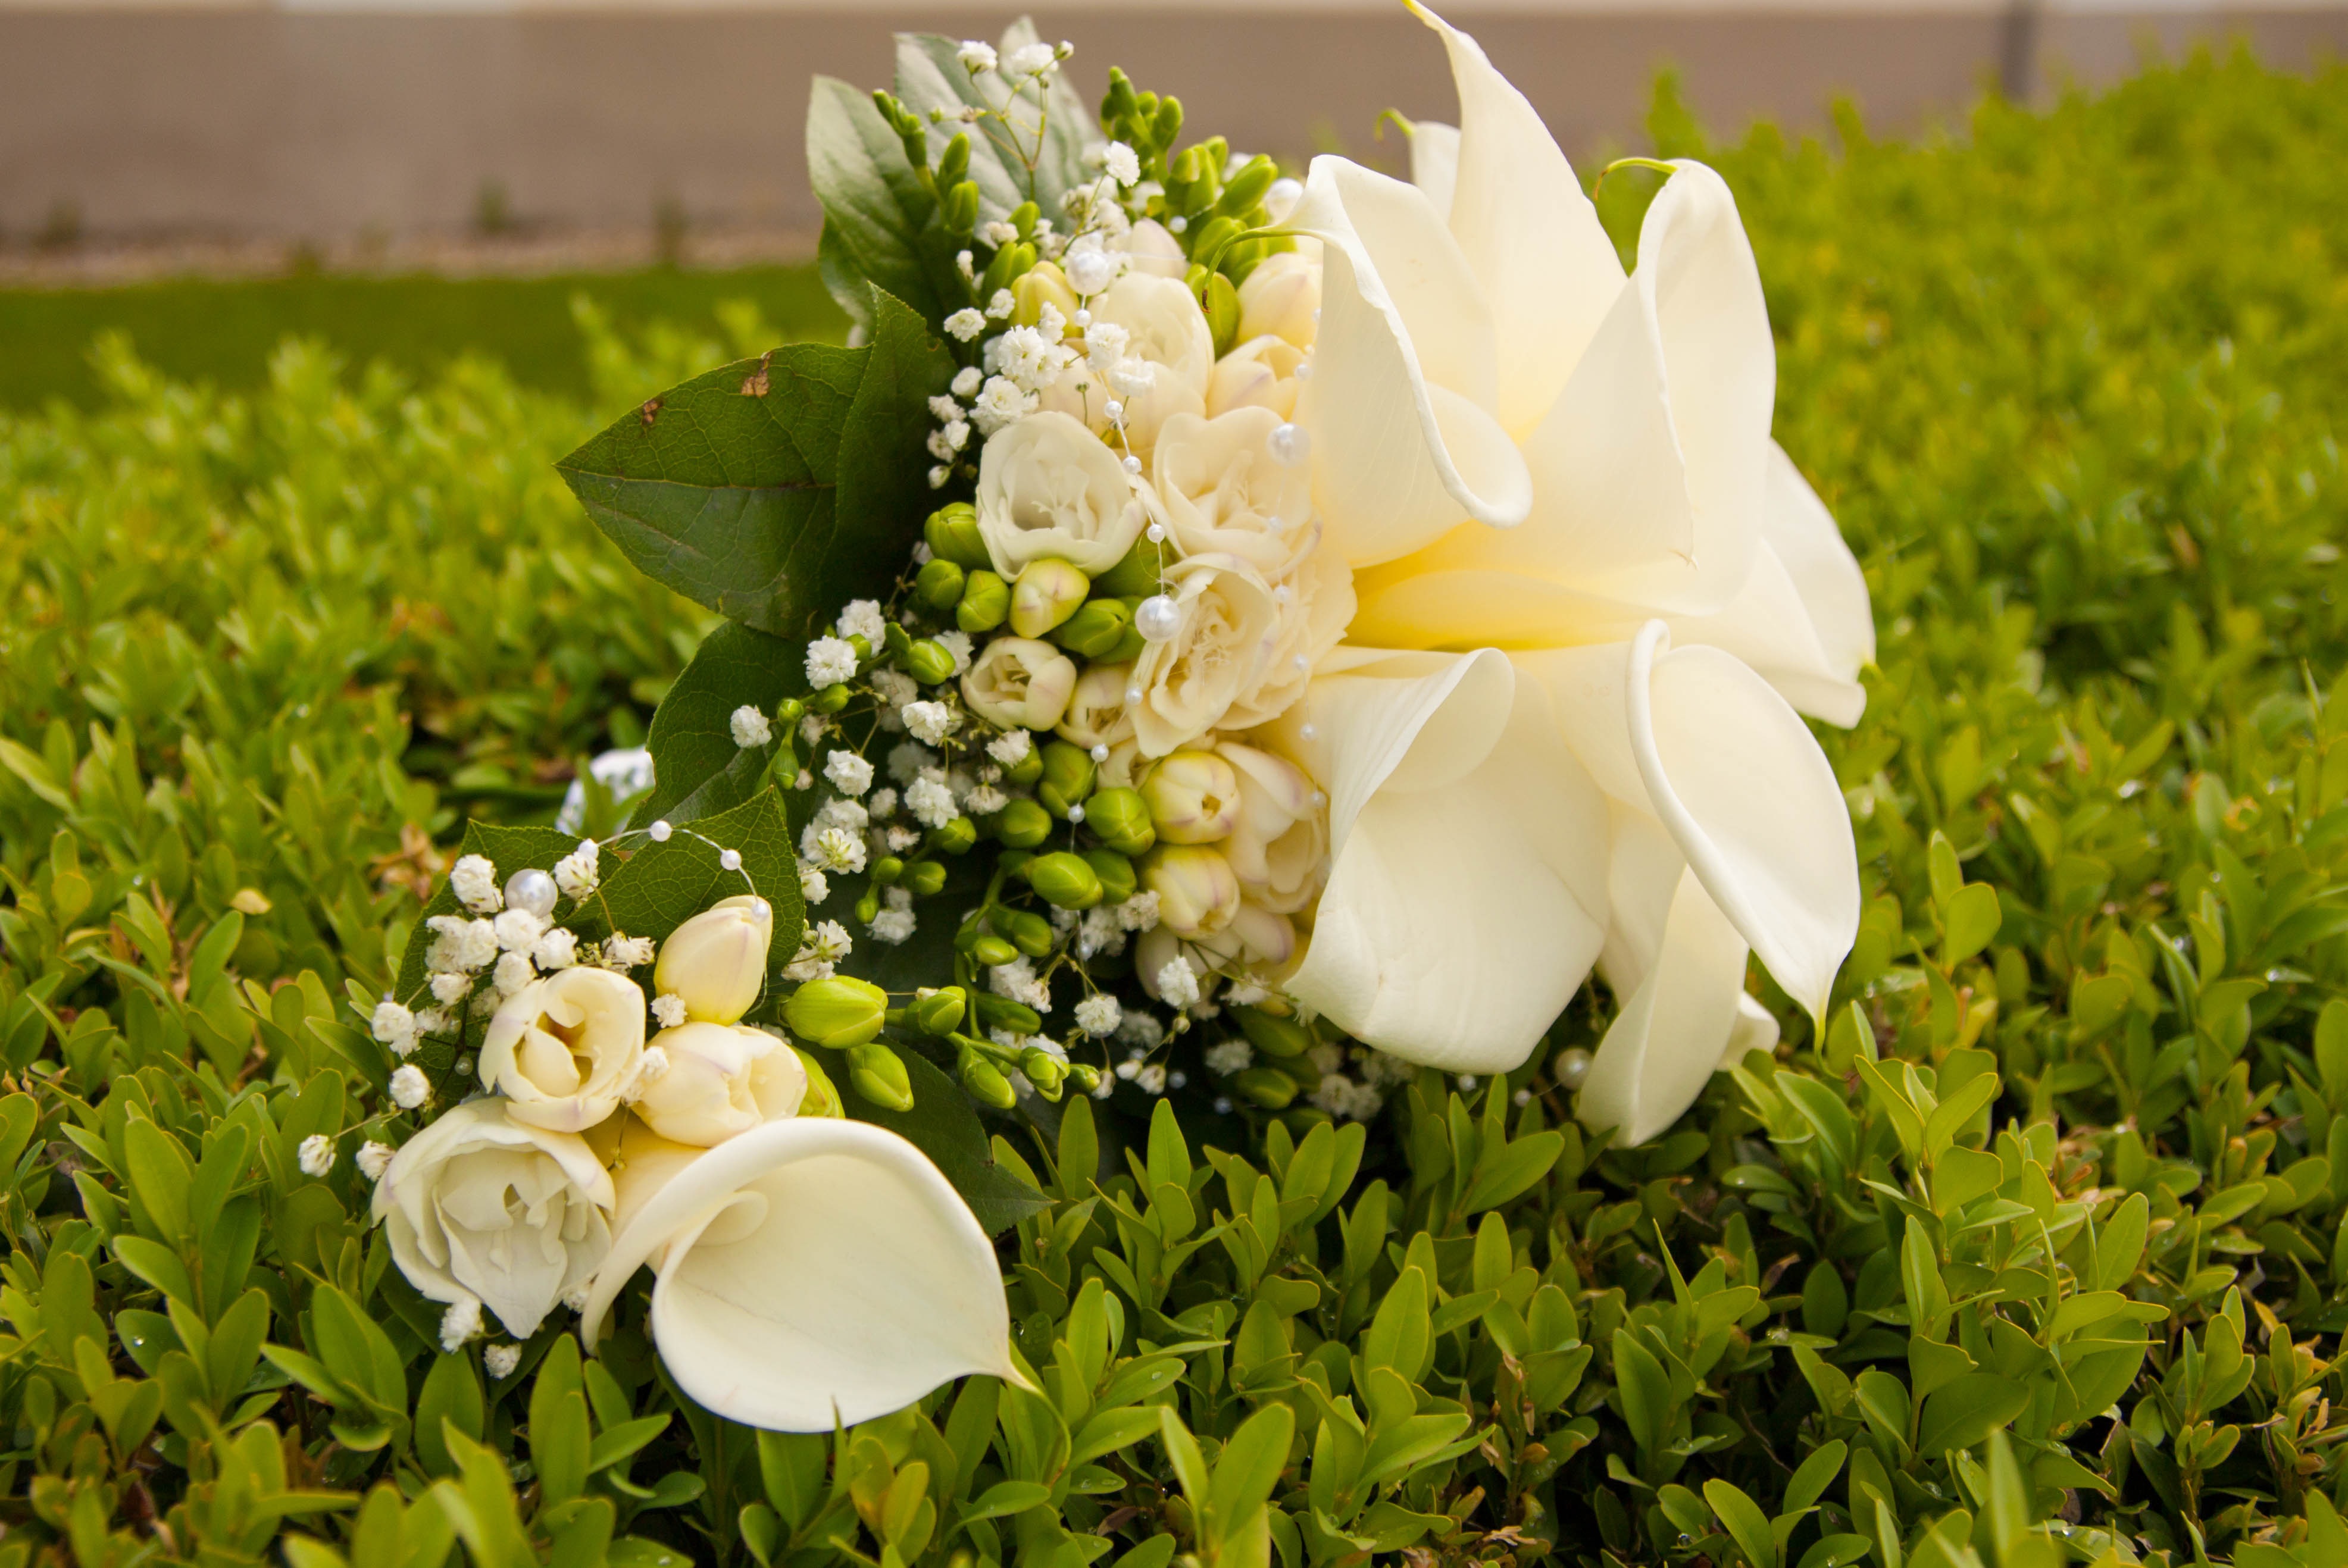
grass, blossom, plant, white, lawn, flower, petal, bouquet, botany, yellow, wedding, flora, feather, ceremony, floristry, peony, flowering plant, sludge, flower bouquet, butyric, floral design, land plant, flower arranging, wedding bouquets, fr zia